Means House (Jonesville, South Carolina)

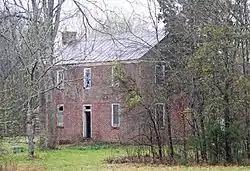

The Means House near Jonesville, South Carolina was built in 1821. Situated on an isolated 20 acres in rural Union County SC, the 2650 square foot Means House has been listed on the National Register of Historic Places since 1973. The listing, in 1973, included two contributing buildings on .